Newton's parakeet

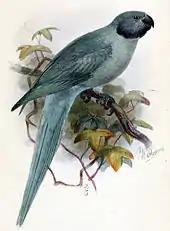
Illustration of the female holotype specimen, by John Gerrard Keulemans, 1875

Newton's parakeet was first recorded by François Leguat in his 1708 memoir "A New Voyage to the East Indies". Leguat was the leader of a group of nine French Huguenot refugees who colonised Rodrigues between 1691 and 1693 after they were marooned there. Subsequent accounts were by Julien Tafforet, who was marooned on the island in 1726, in his "Relation de l'Île Rodrigue", and then by the French mathematician Alexandre Pingré, who travelled to Rodrigues to view the 1761 transit of Venus.